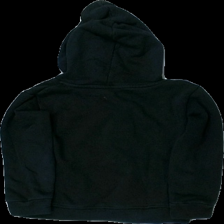
View: back
Type: Hoodie
Category: Children
Brand: Not in the list
Colors: Black, Yellow
Material: ?
Pattern: Other
Cut: V-collar
Season: All
Damage: nopprigt
Damage location: top center
Damage 2: luddig
Damage 2 location: middle center
Damage 3: luddig
Damage 3 location: middle center
Price range: <50
Recommended usage: Export
Description: hoddie med vita snörren och ficka
Comment: material och storlek finns ej